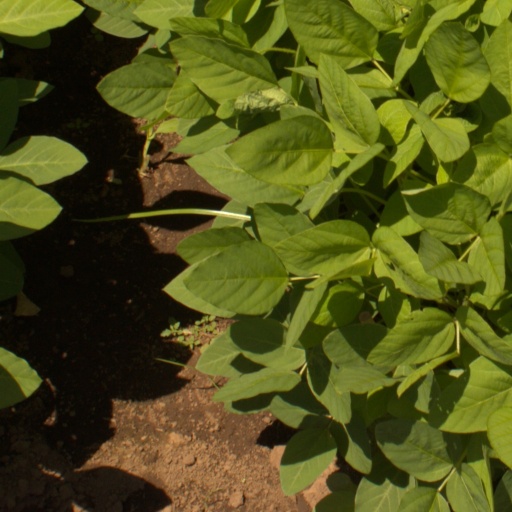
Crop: soybean